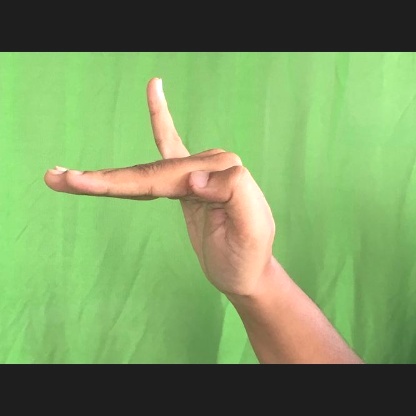
Mudra: Hamsapaksha